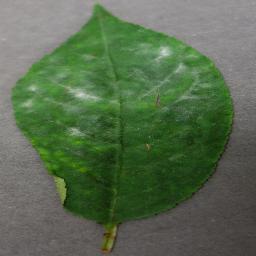
Label: Cherry___Powdery_mildew